Nemeš

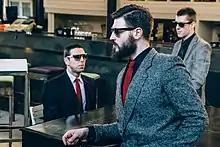
Nemeš & Tregeri in 2015.

In 2011. Nemeš released his first single called "Znam taj smešak". In less than a month, due to his participation in Big Brother and media exposure, the song gained over 3 million YouTube views.